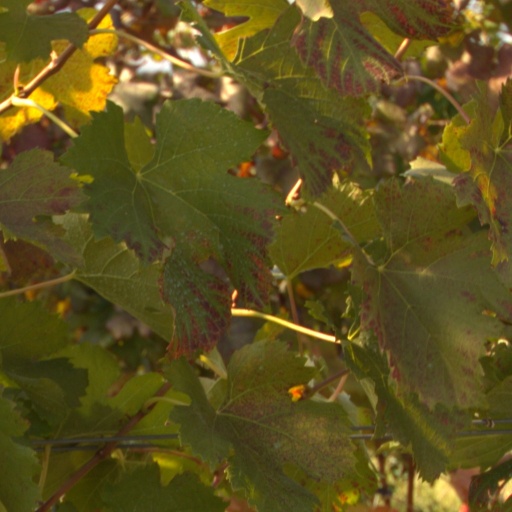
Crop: grape